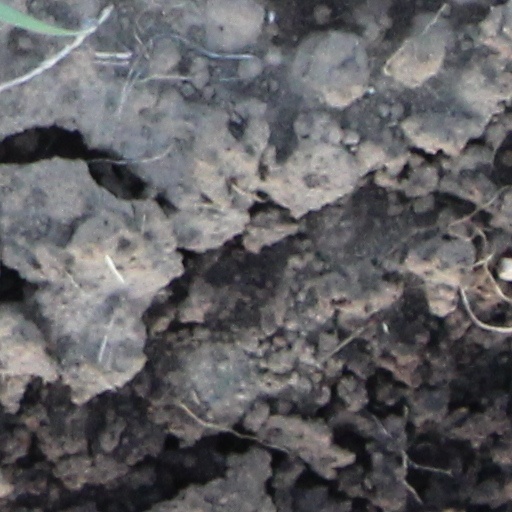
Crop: wheat